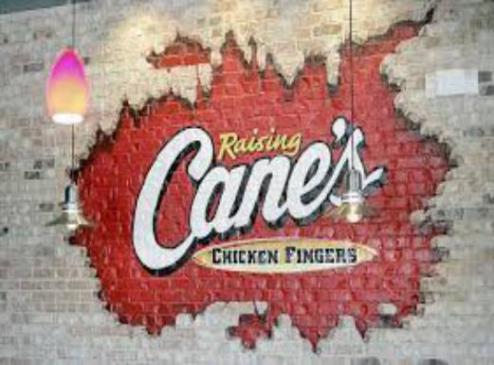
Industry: Food